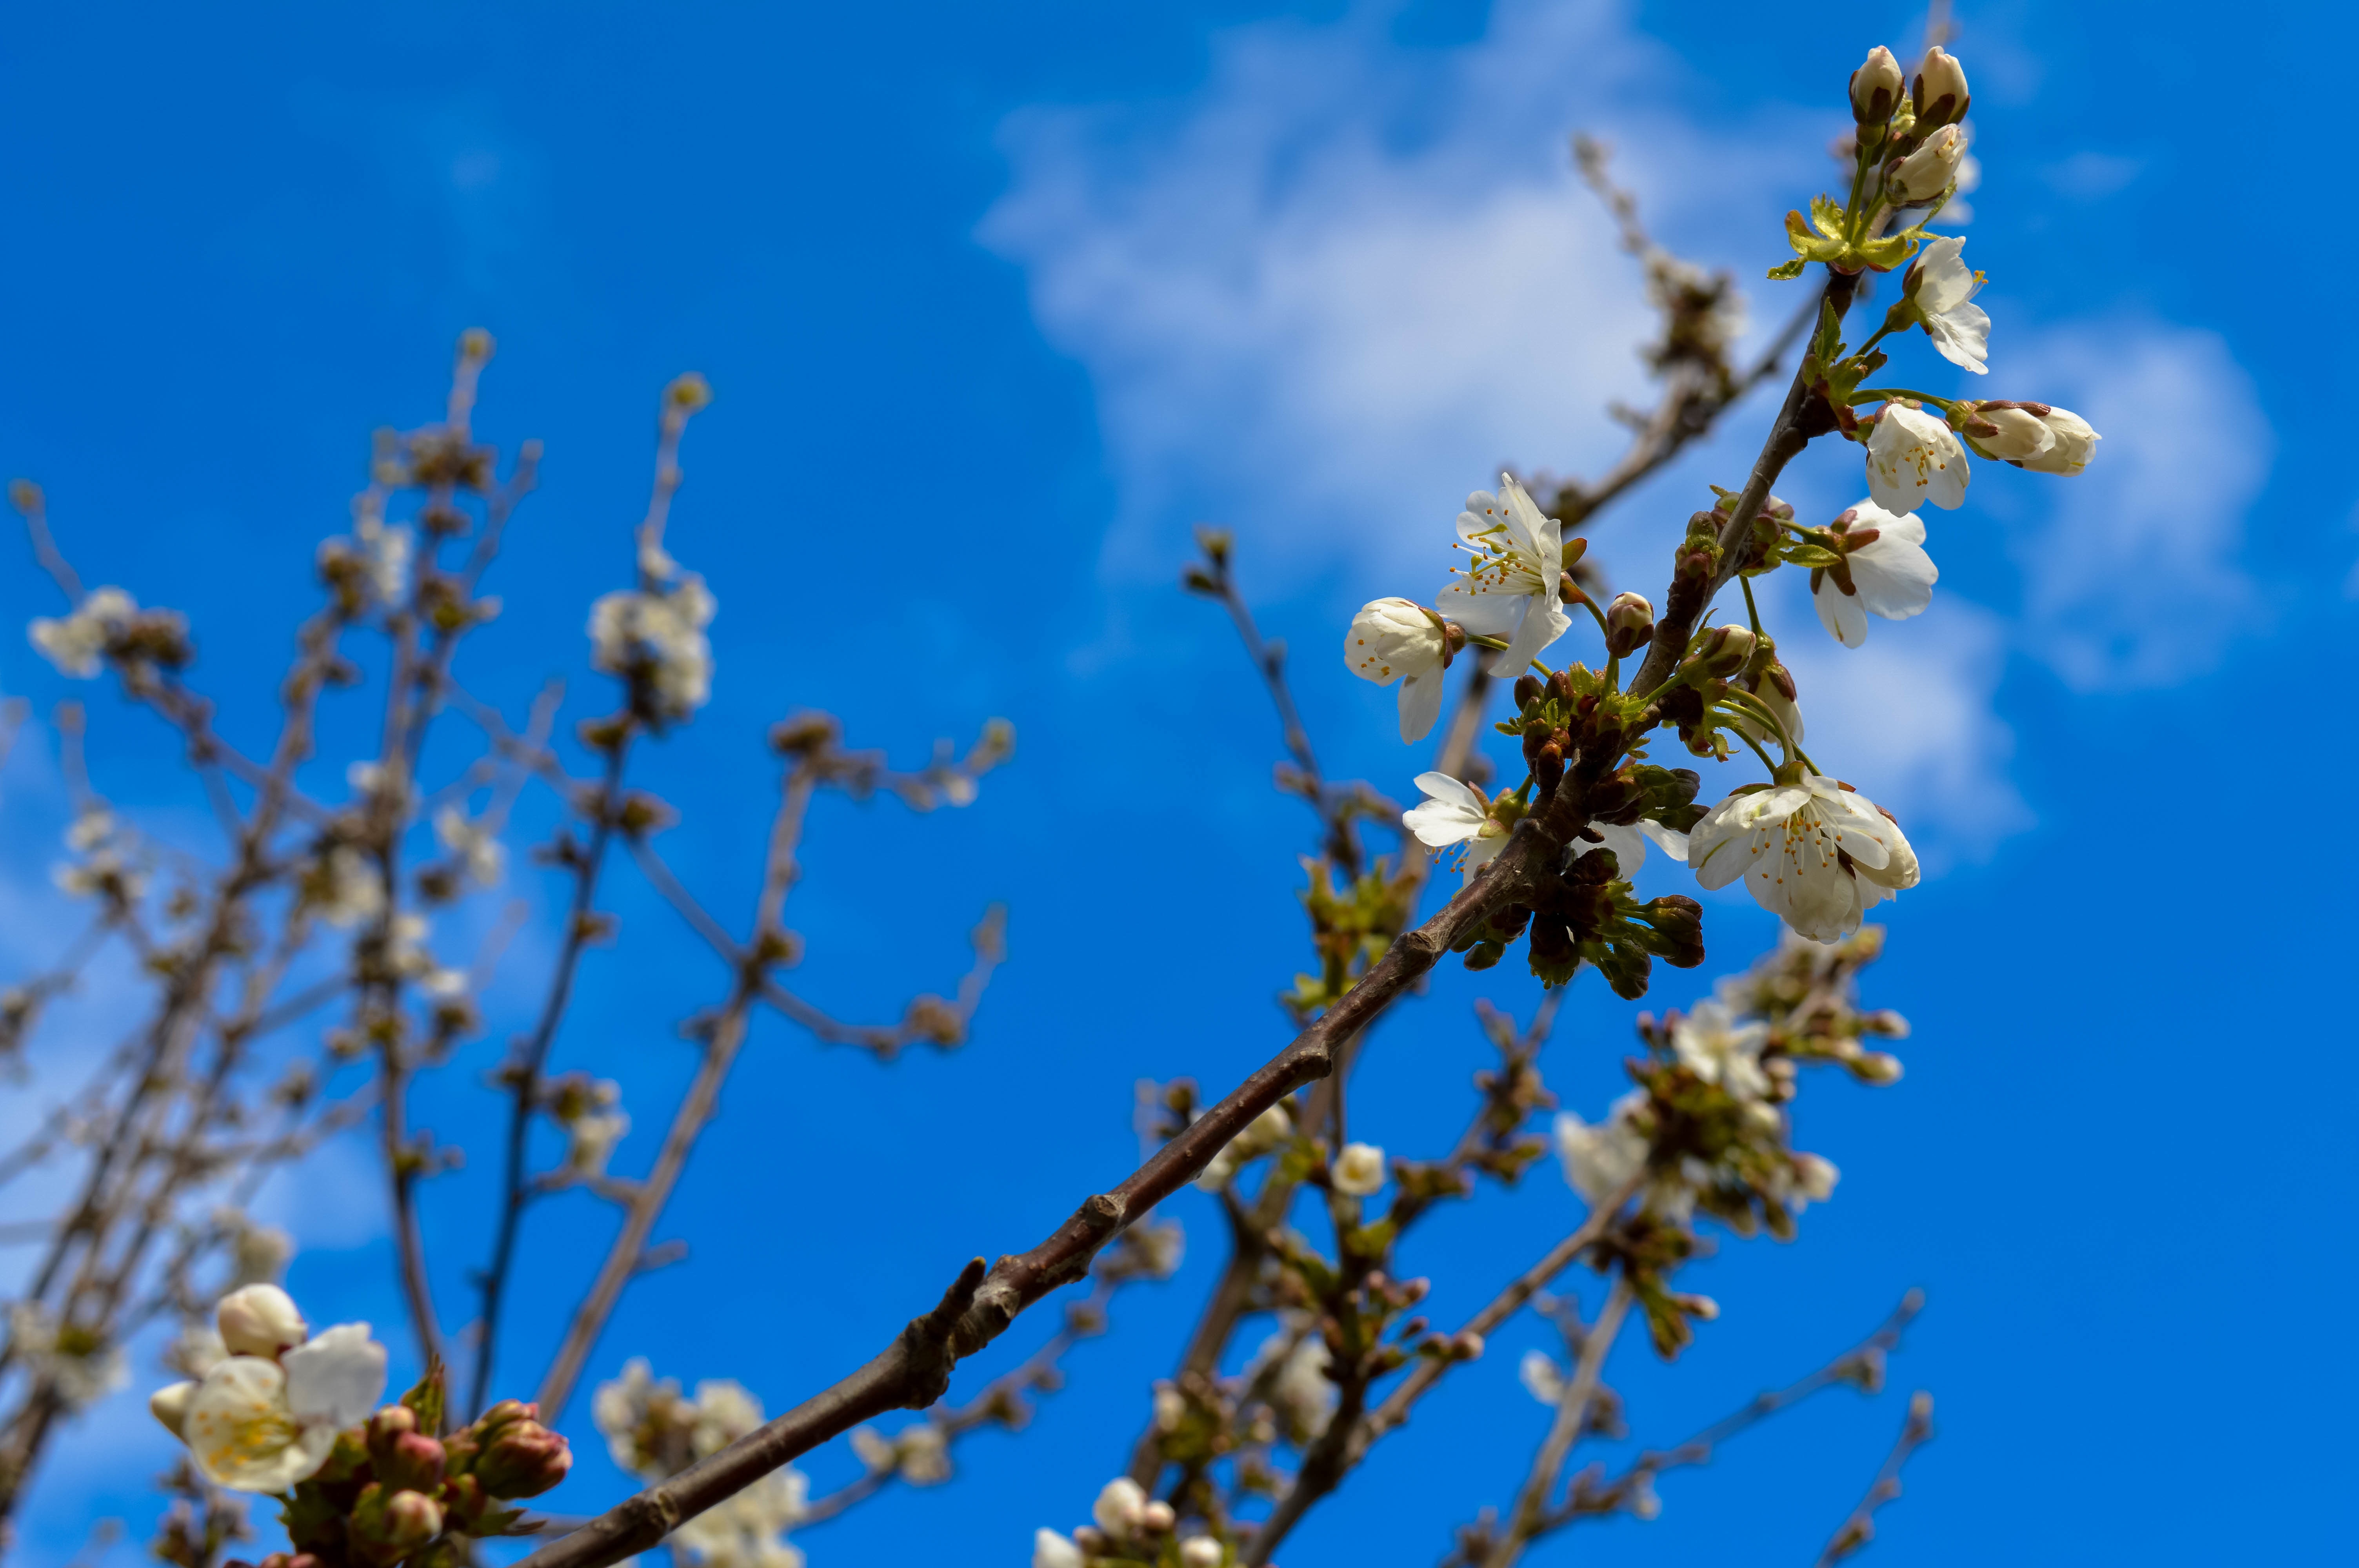
tree, nature, branch, blossom, plant, sky, leaf, flower, spring, produce, botany, flora, season, twig, shrub, macro photography, flowering plant, woody plant, land plant